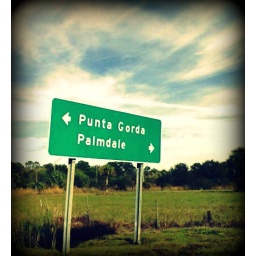
road sign in charlotte co. FL